Rookie

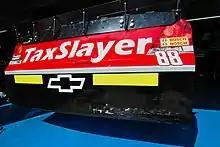
Cole Whitt's car with yellow rookie stripes

NASCAR and INDYCAR rookies (and non-rookie NASCAR drivers who are making their first start at a track that is not holding its first race) are denoted by a yellow stripe on sections of the car as prescribed in the respective rule books. In NASCAR, the rookie stripe is located on the tail panel of the race car.